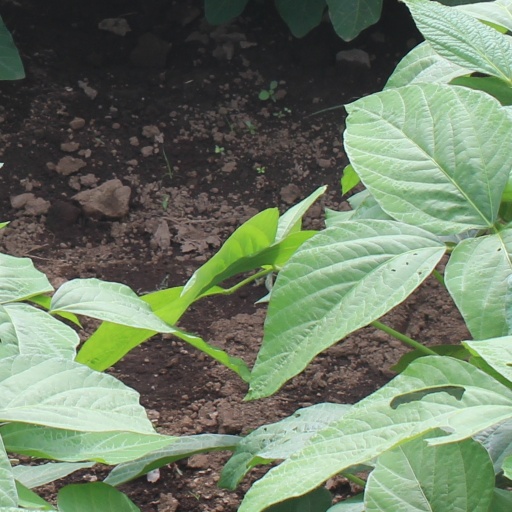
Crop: soybean